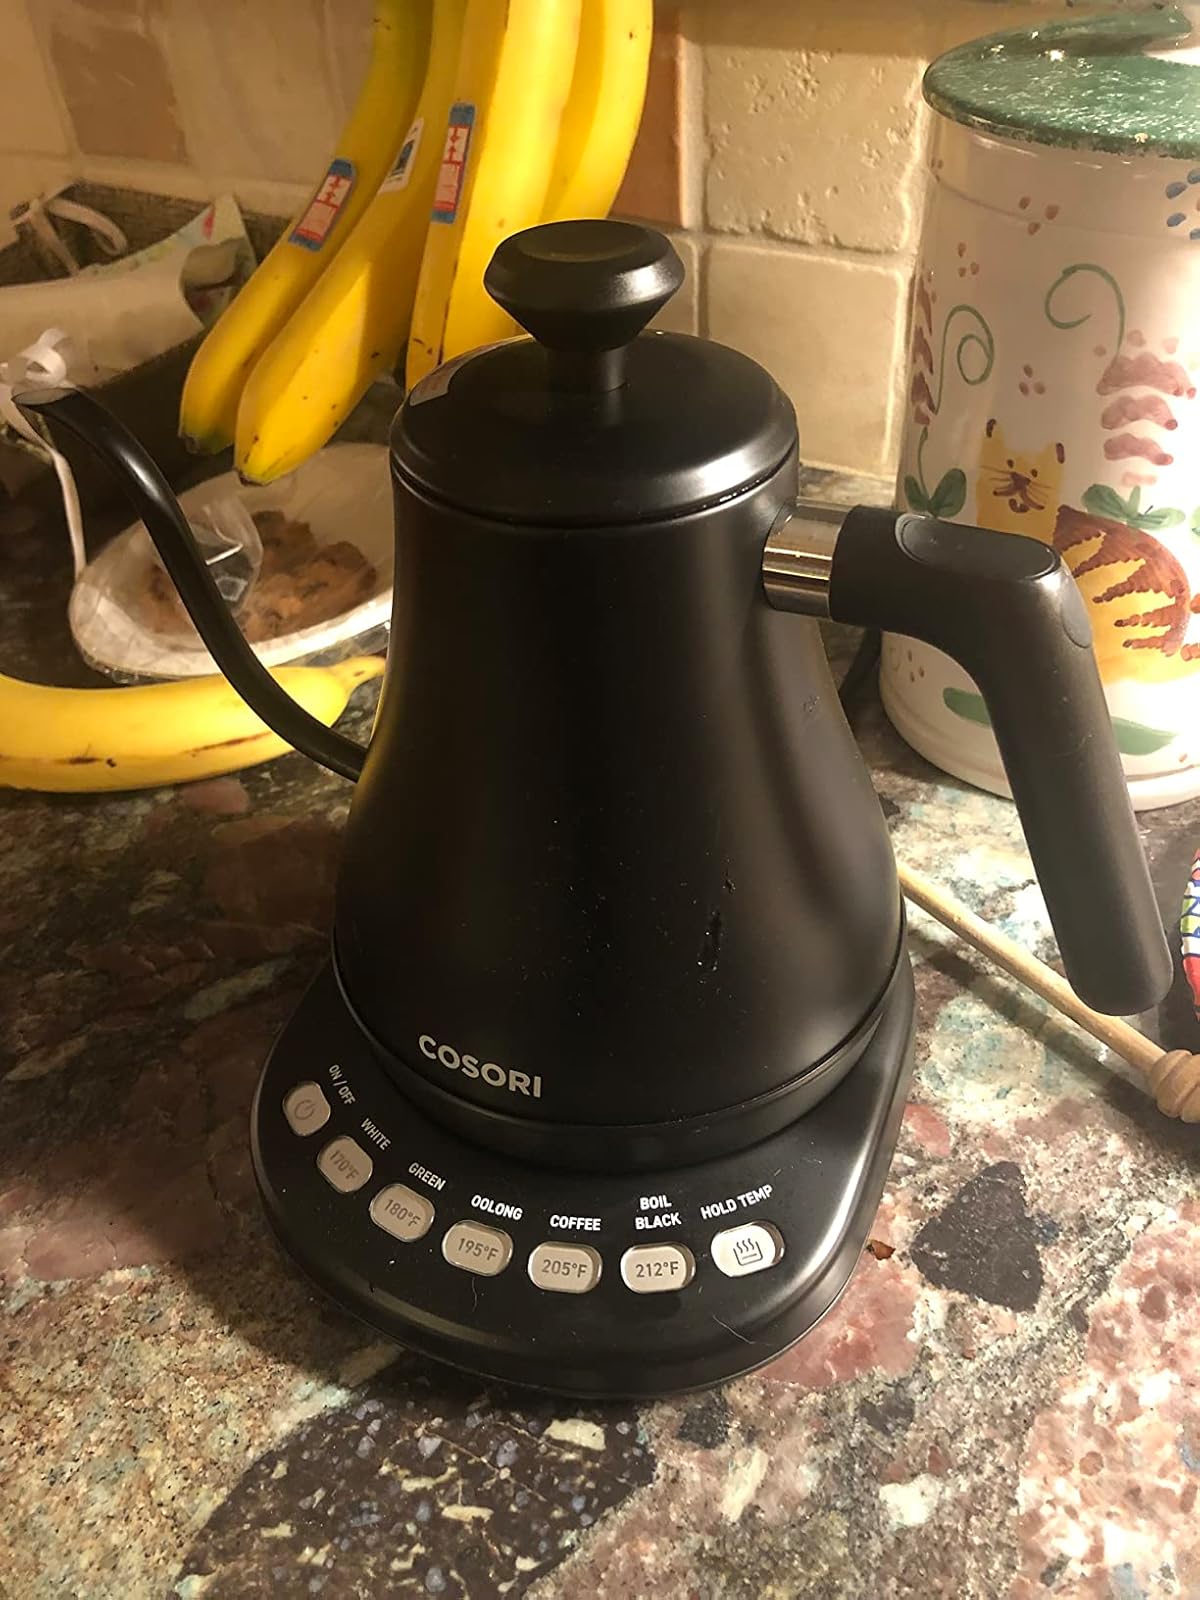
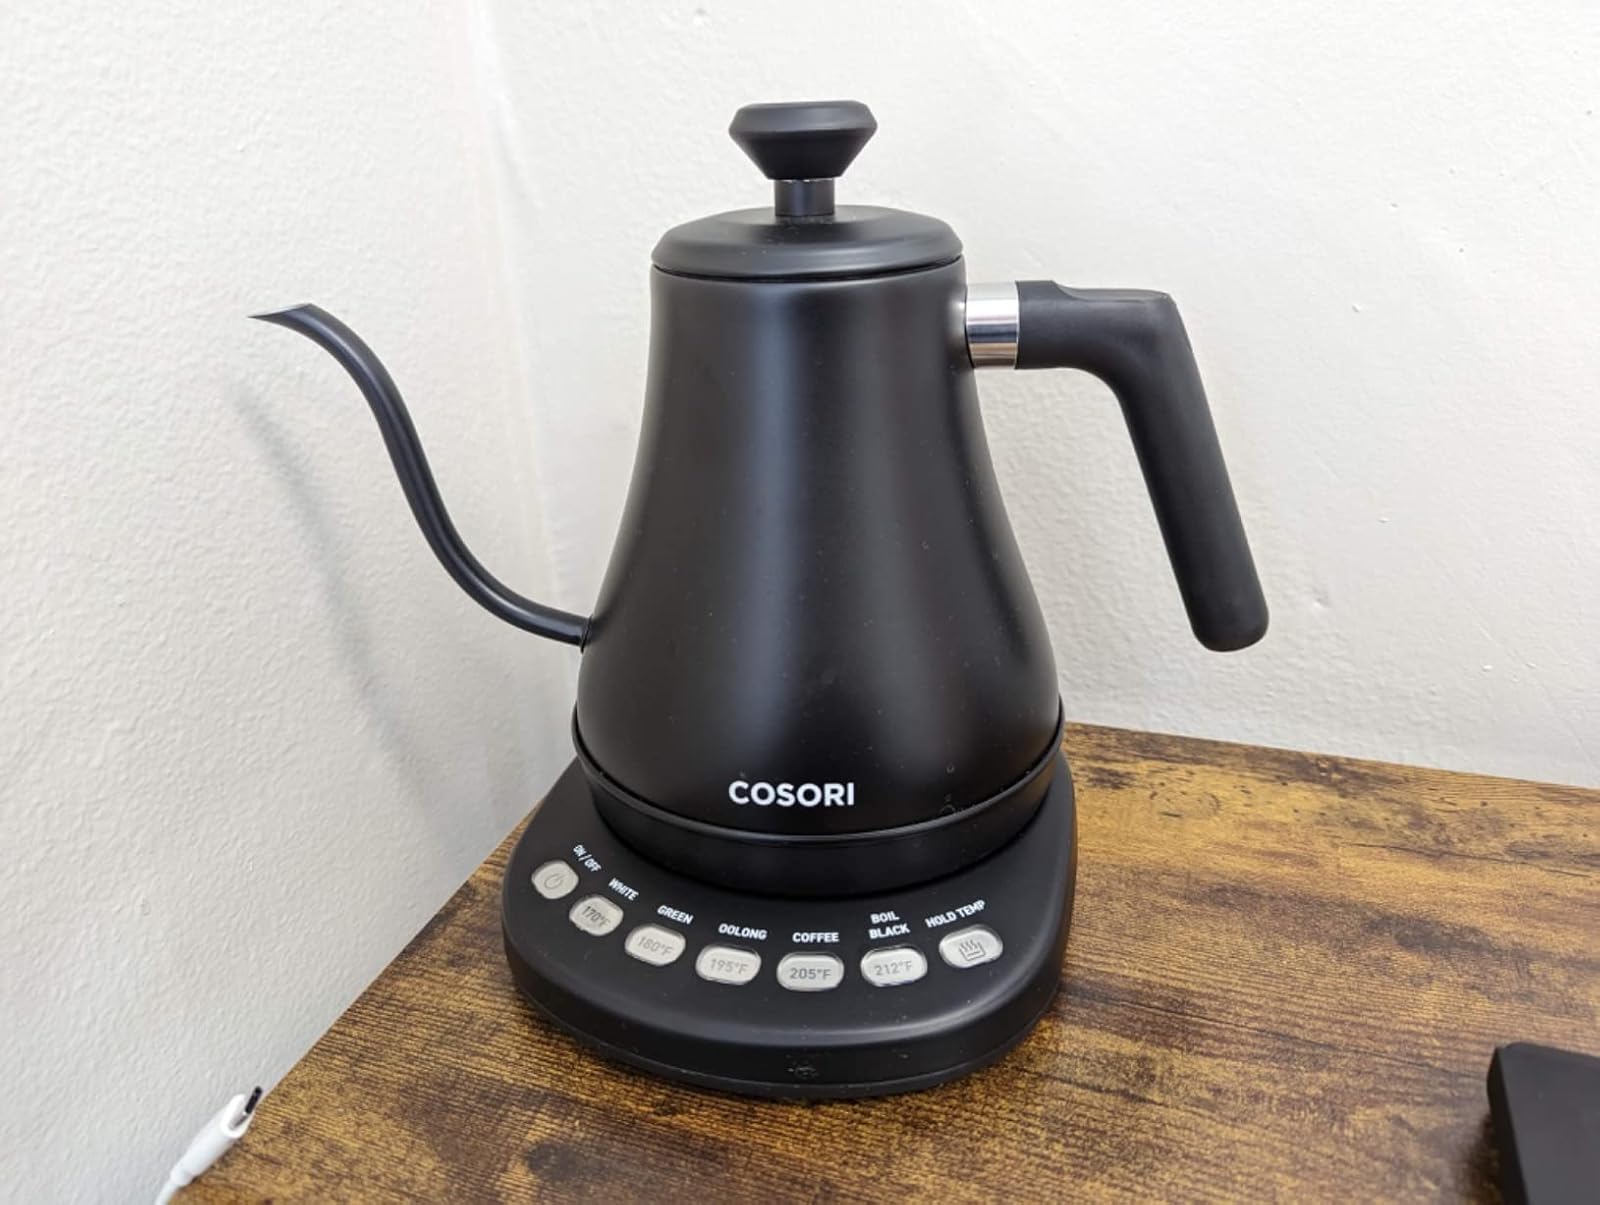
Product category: items_kettle
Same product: yes